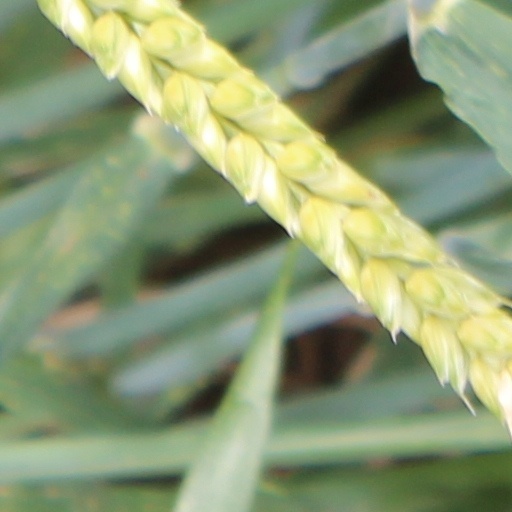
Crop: wheat